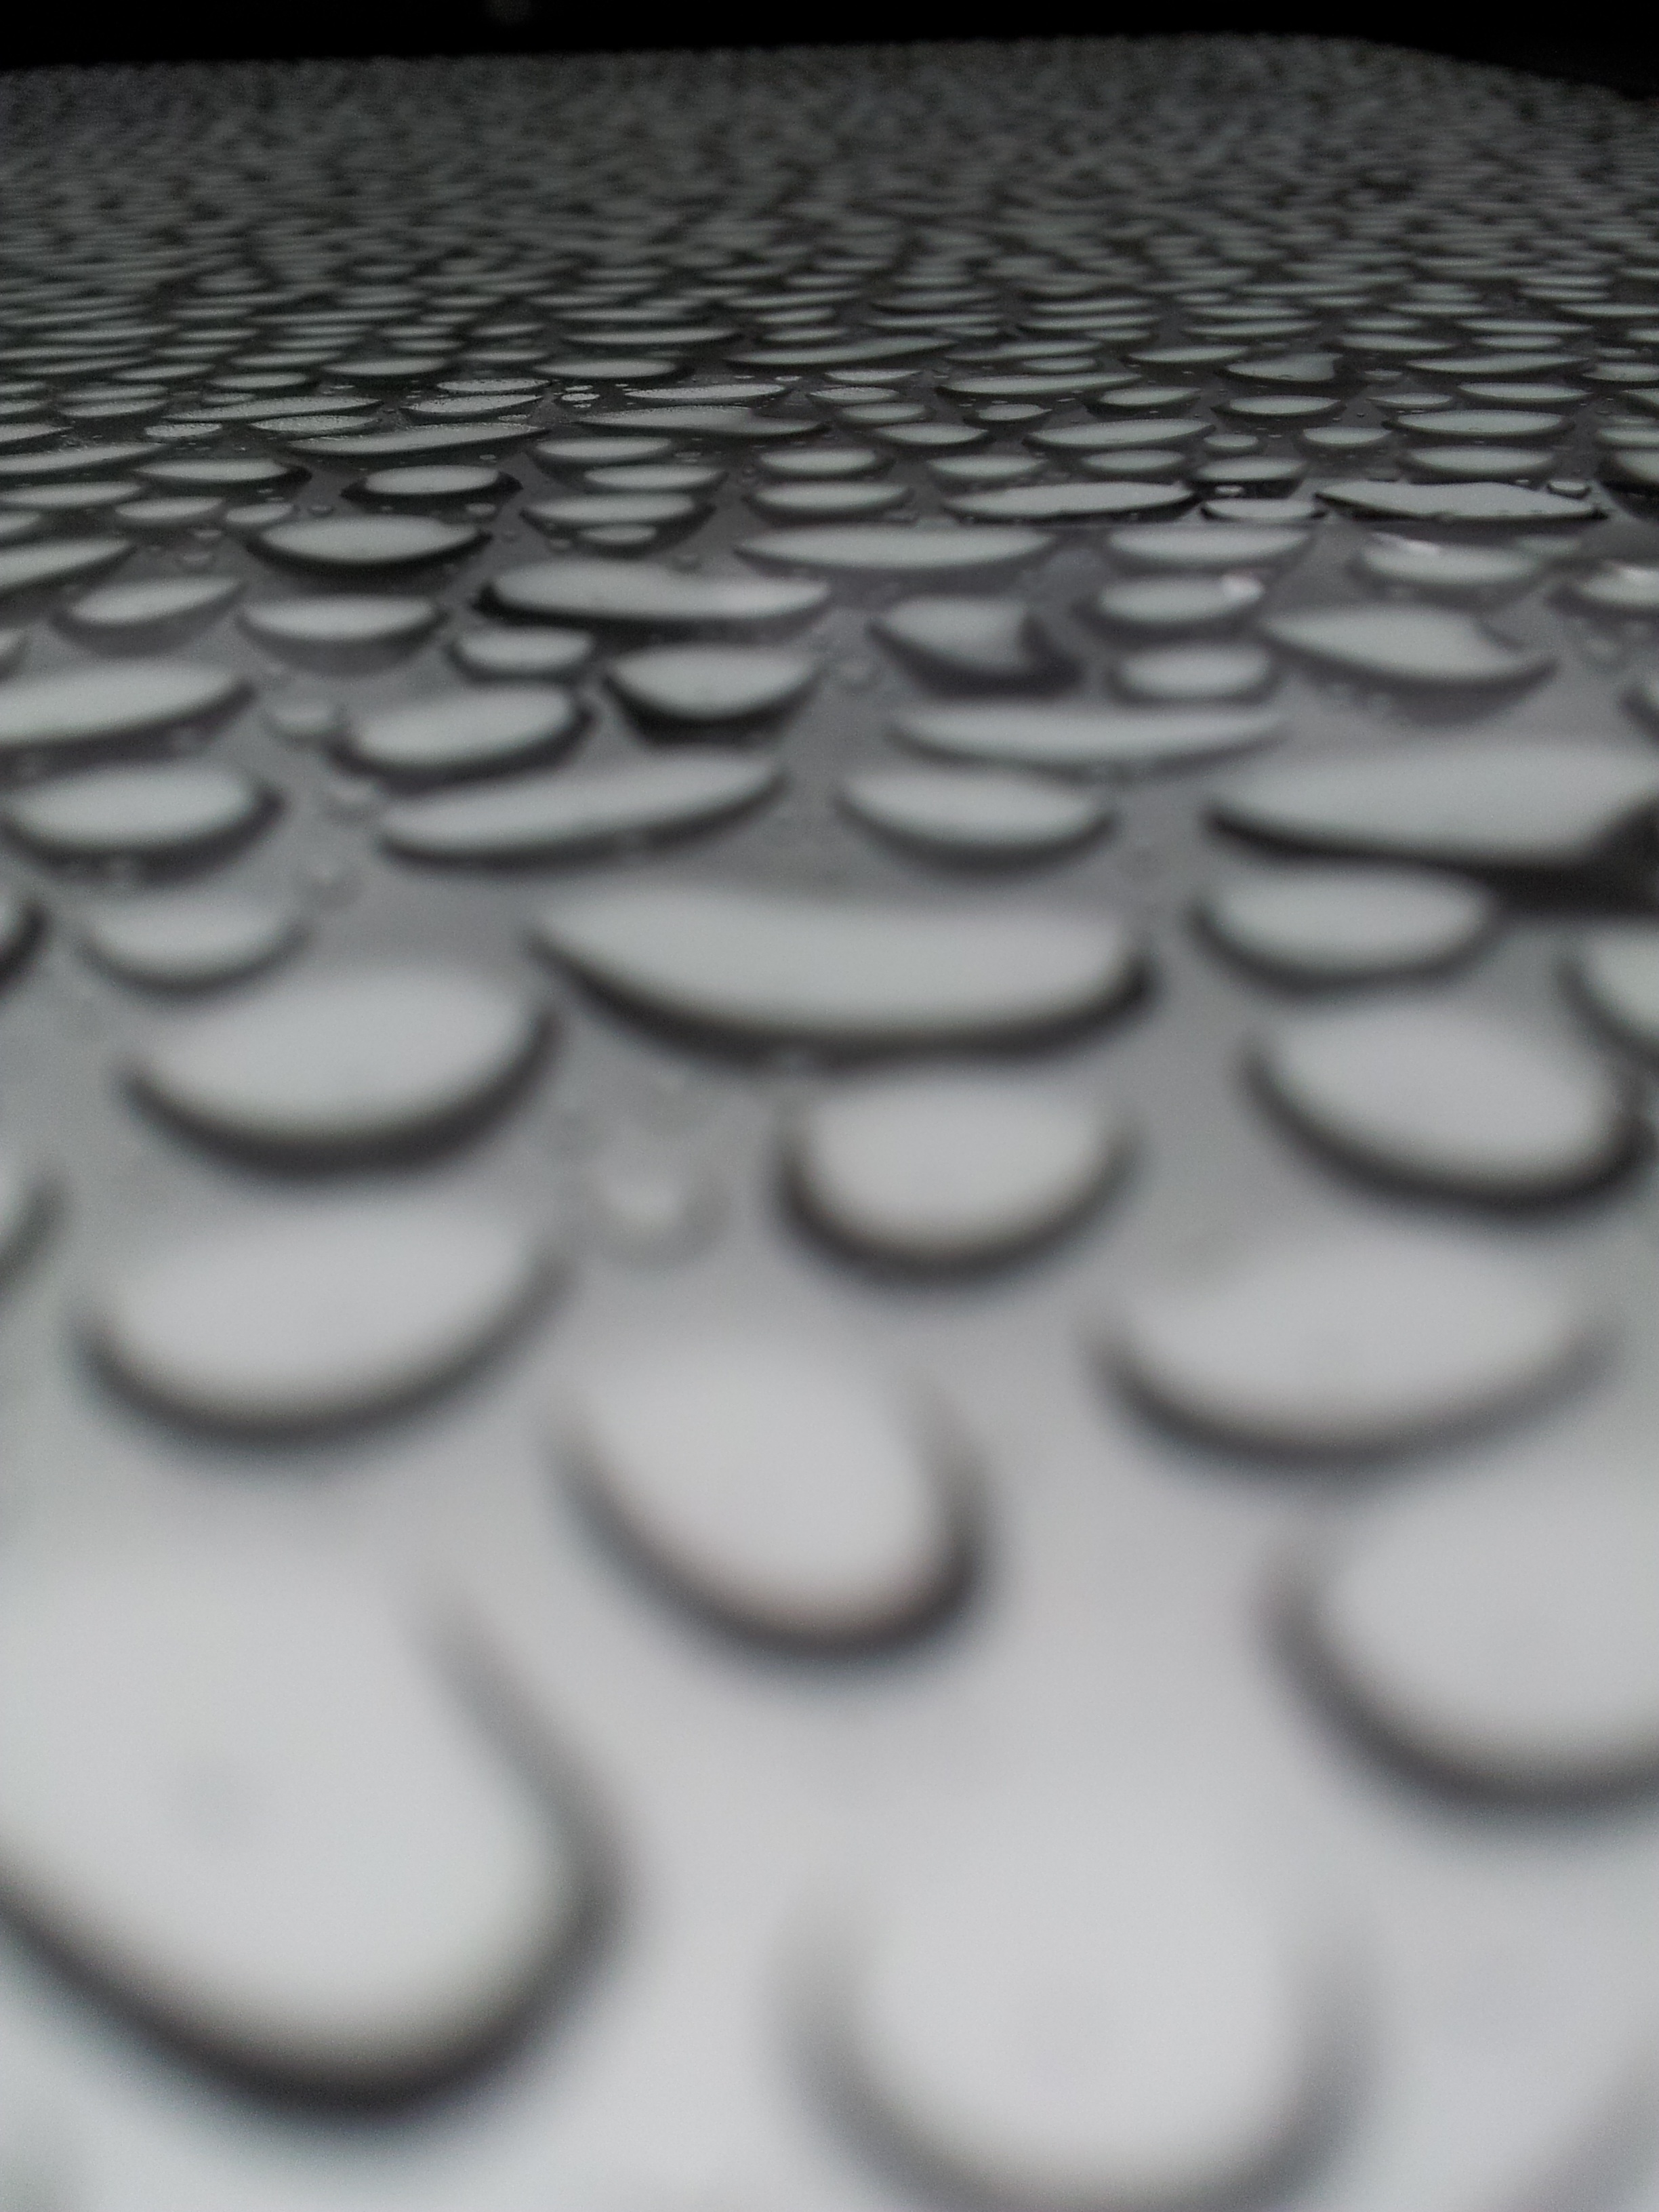
black and white, white, number, monochrome, circle, art, drawing, calligraphy, monochrome photography